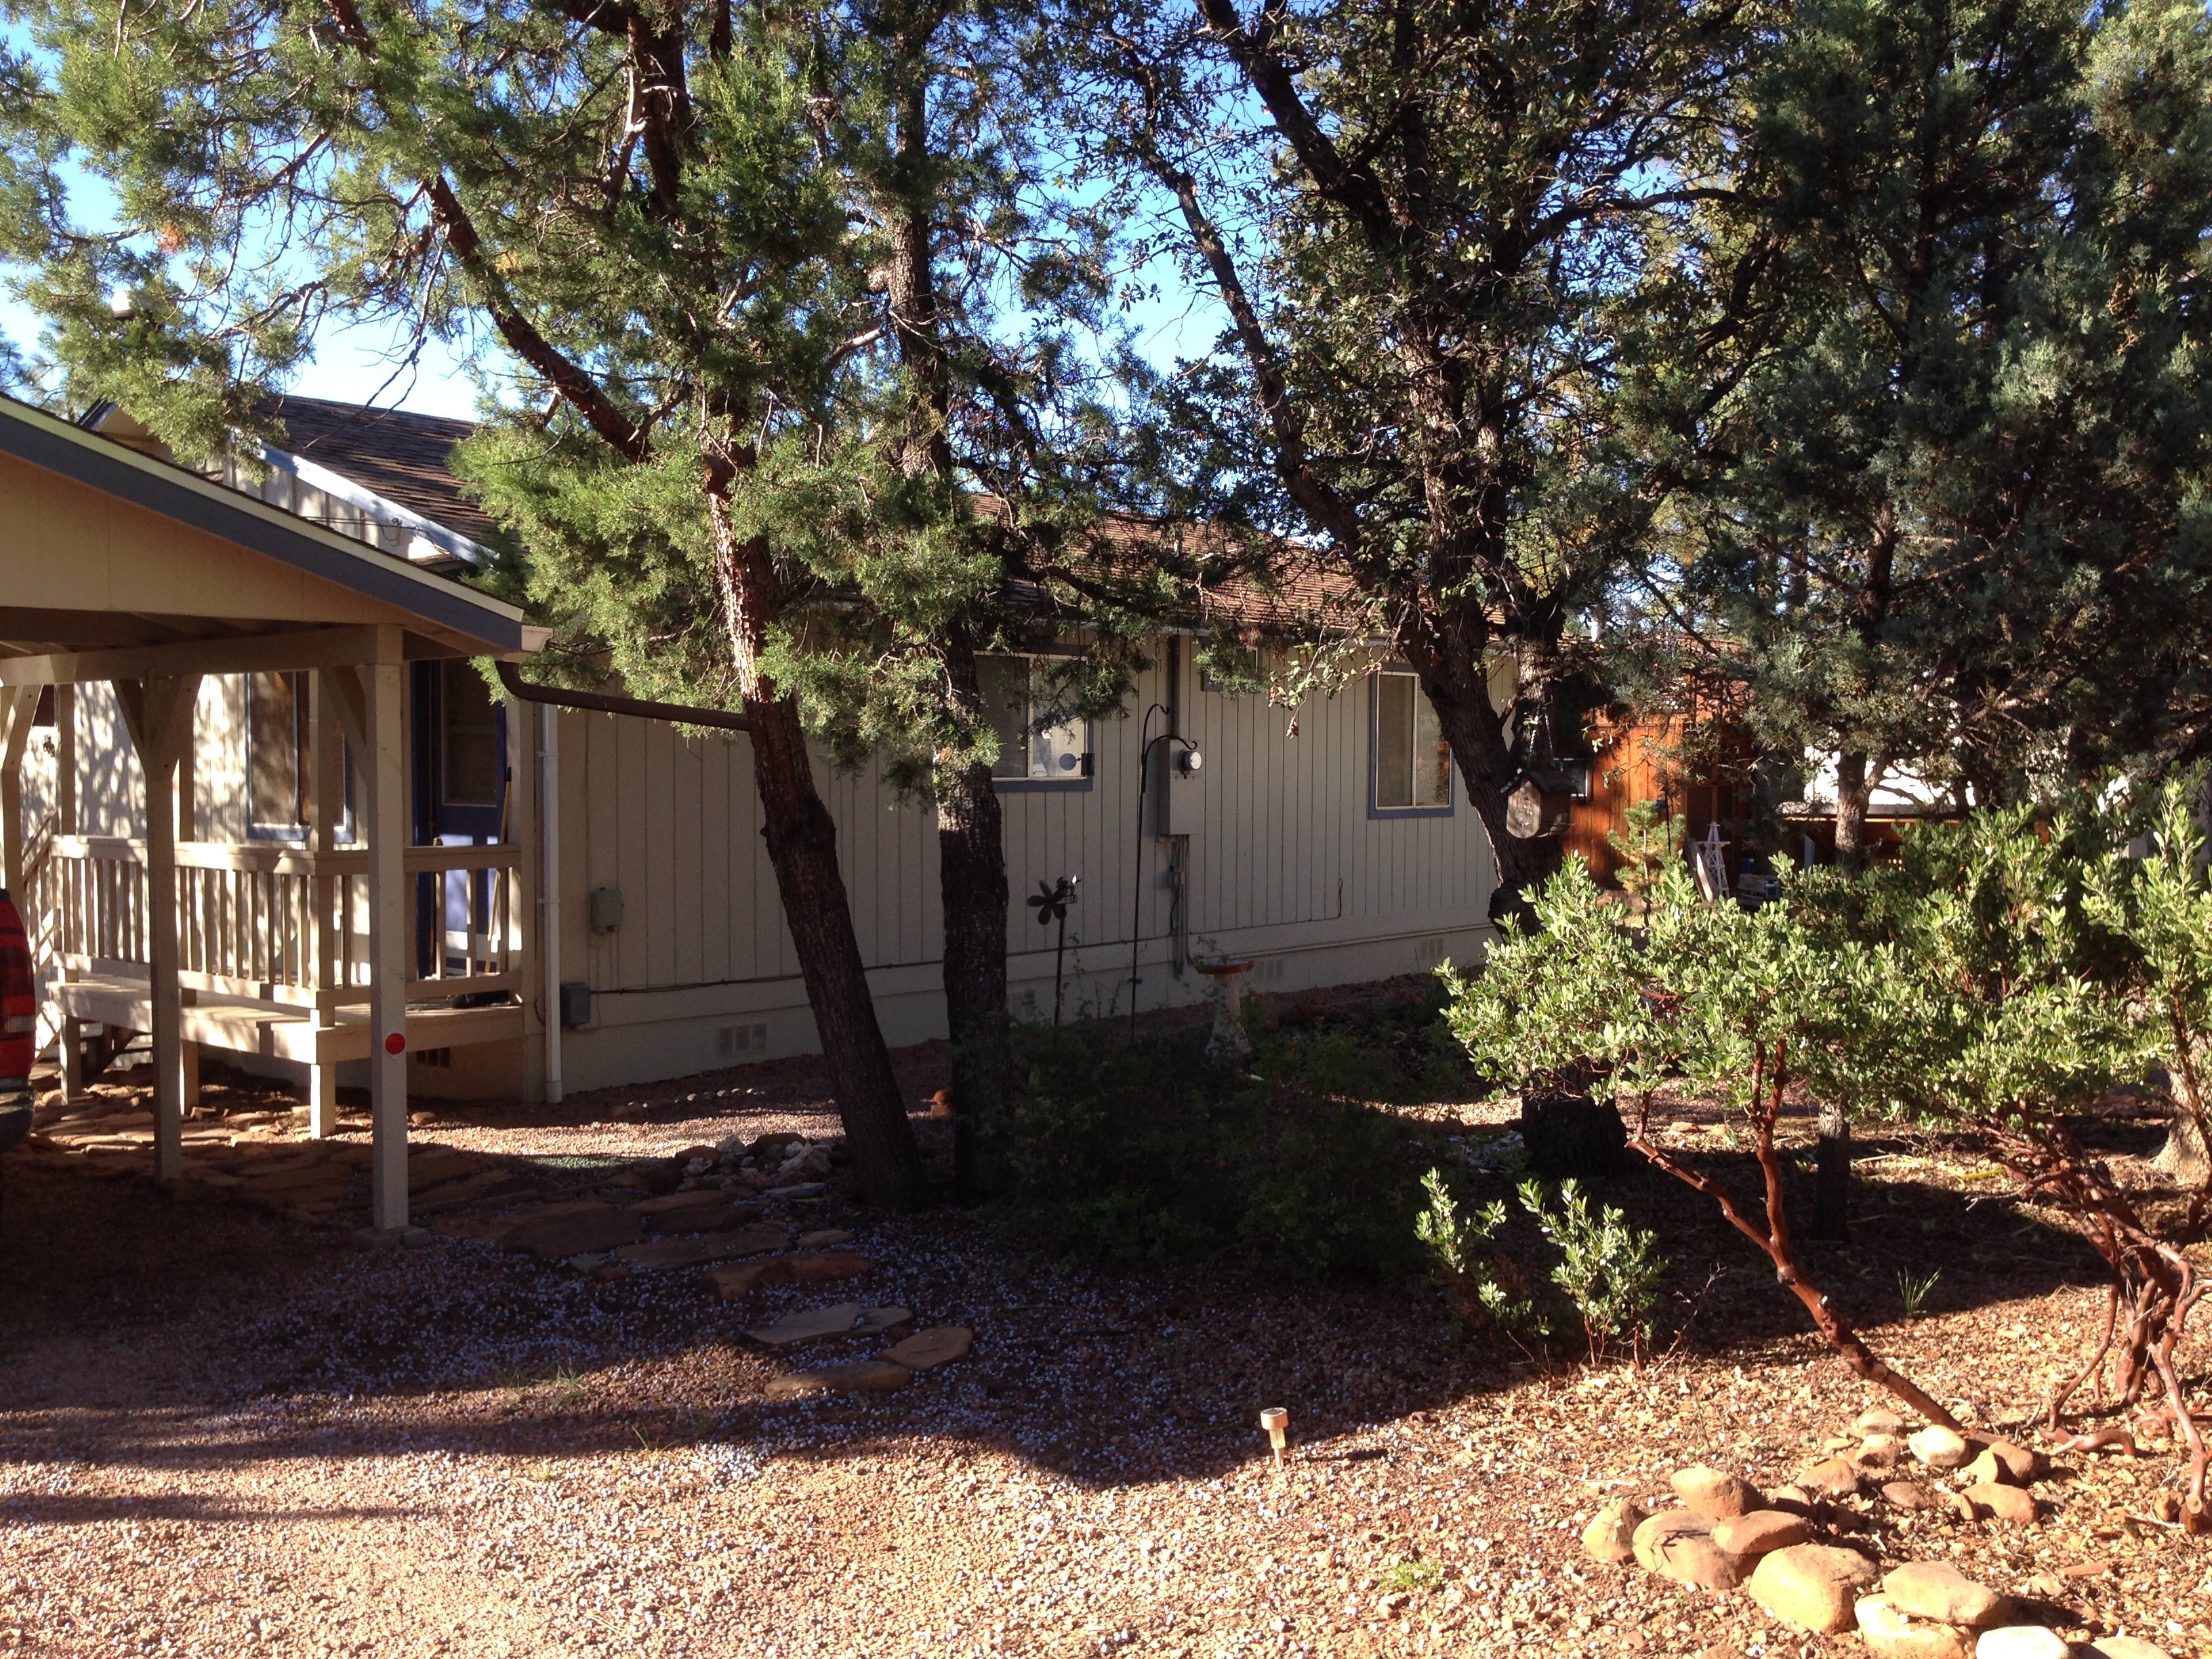
house, home, cottage, backyard, property, garden, courtyard, estate, yard, real estate, residential area